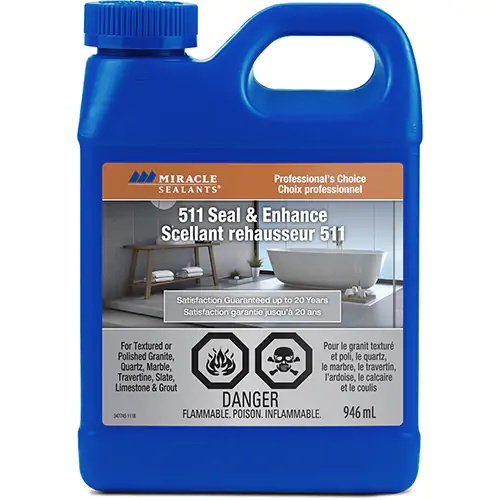
Miracle Sealants® 511 Seal & Enhance 473 ml - 346491
MPN: 346491 A unique, solvent-base formula designed to eliminate the need to use an impregnator before using a colour enhancer for maximum stain protection and superior colour enhancement Will enhance the colour and rejuvenate the appearance of tumbled, honed, acid-washed, sandblasted, flamed, textured, even polished stone and tile surfaces Revitalizes old and worn stone and tile installations It can be used successfully in both interior and exterior environments and is freeze/thaw resistant Weather, oil and water resistant UV transparent, will not yellow Safe for food areas Recommended for both interior and exterior applications Can be used as grout release Ideal for use on granite, ceramic tile, quarry tile, limestone, polished stone, slate, marble, natural stone, and grout Not for use on concrete or masonry Specifications Container Type Jug Container Size 473 ml
Brand: Rust-Oleum
Category: Hardware > Building Consumables > Protective Coatings & Sealants